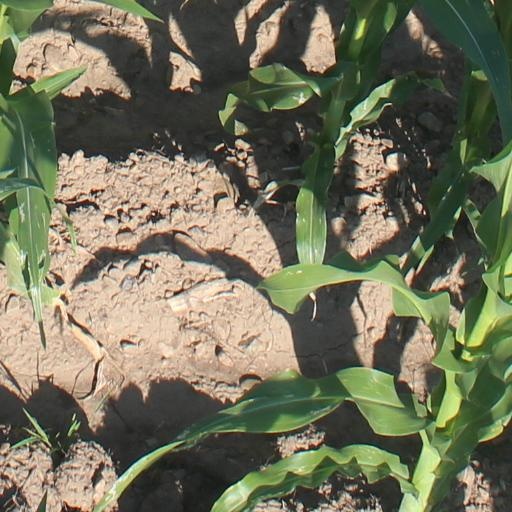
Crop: maize; corn